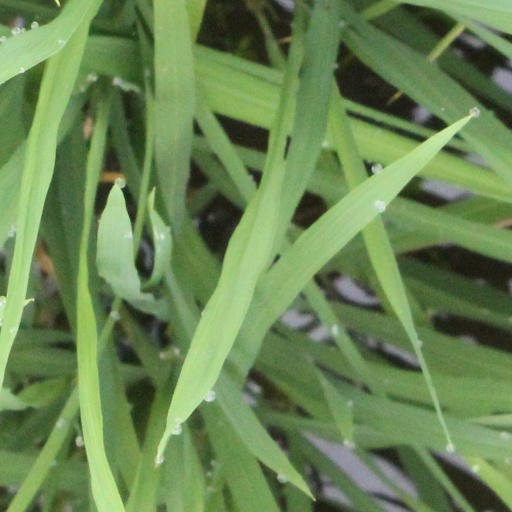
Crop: rice